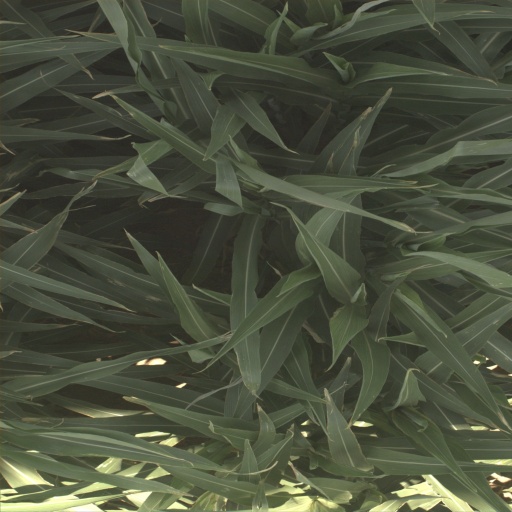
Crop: sorghum